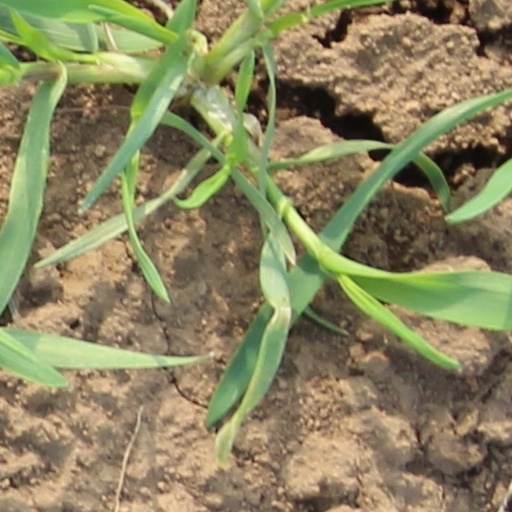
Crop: wheat